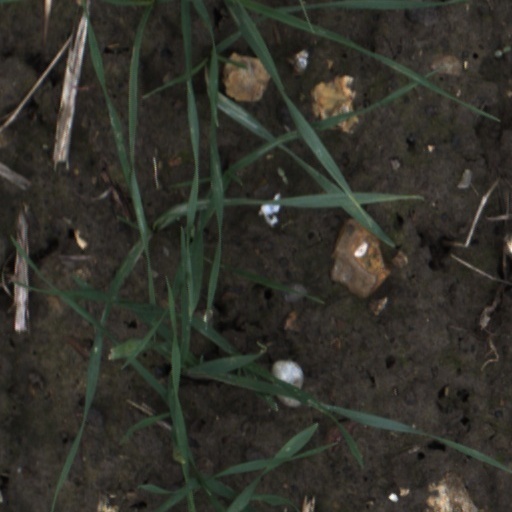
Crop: wheat